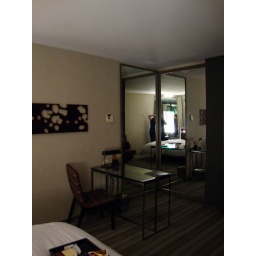
don't mind the monkey in the mirror over there